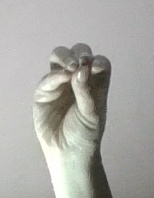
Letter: ha